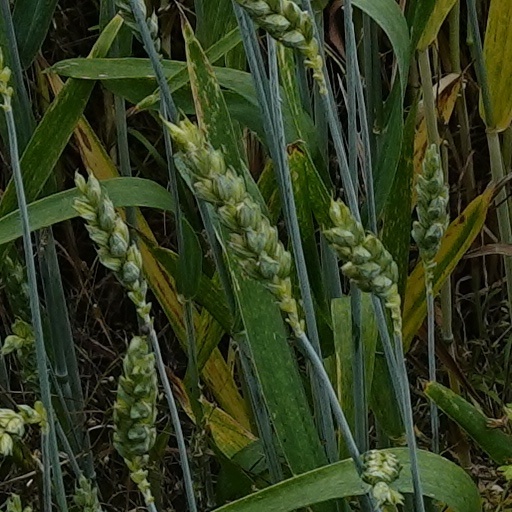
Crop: wheat